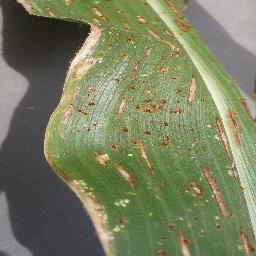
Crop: corn
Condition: (maize)_cercospora_spot_gray_spot